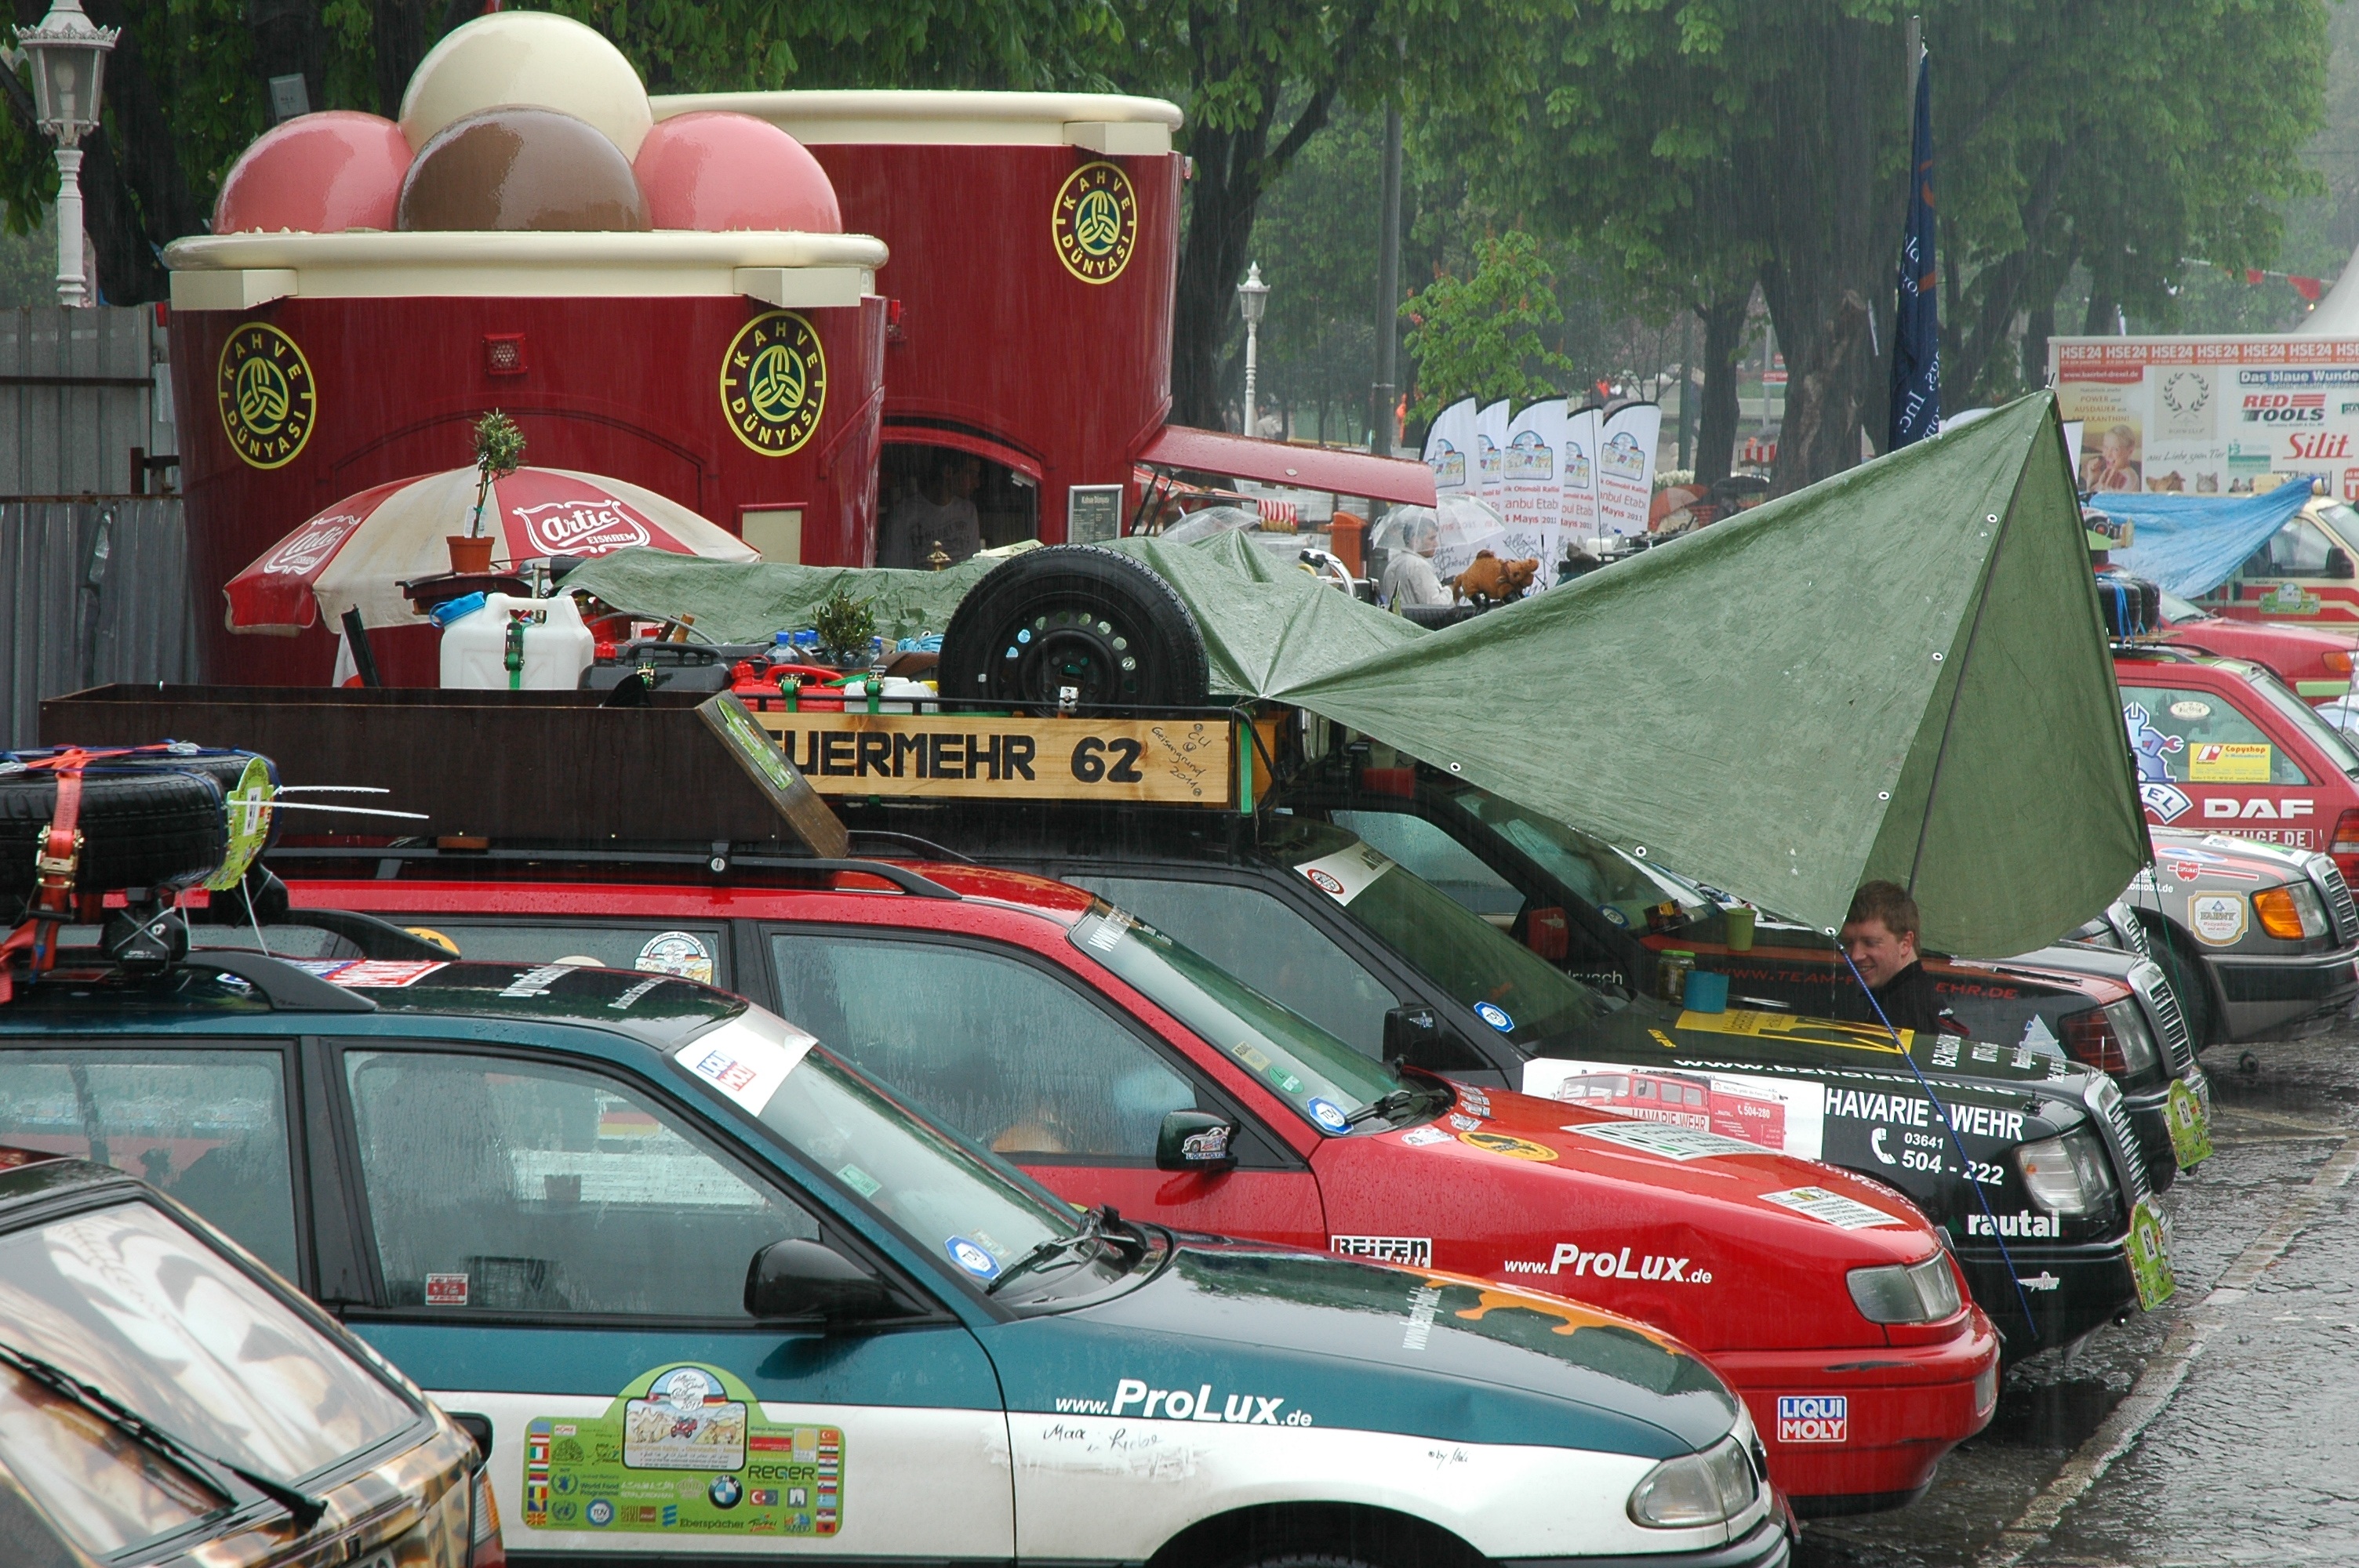
road, sport, car, automobile, vehicle, speed, race, competition, cars, racing, motor, race track, rally, auto racing, dirt track racing, orient rally, rally cars, racers